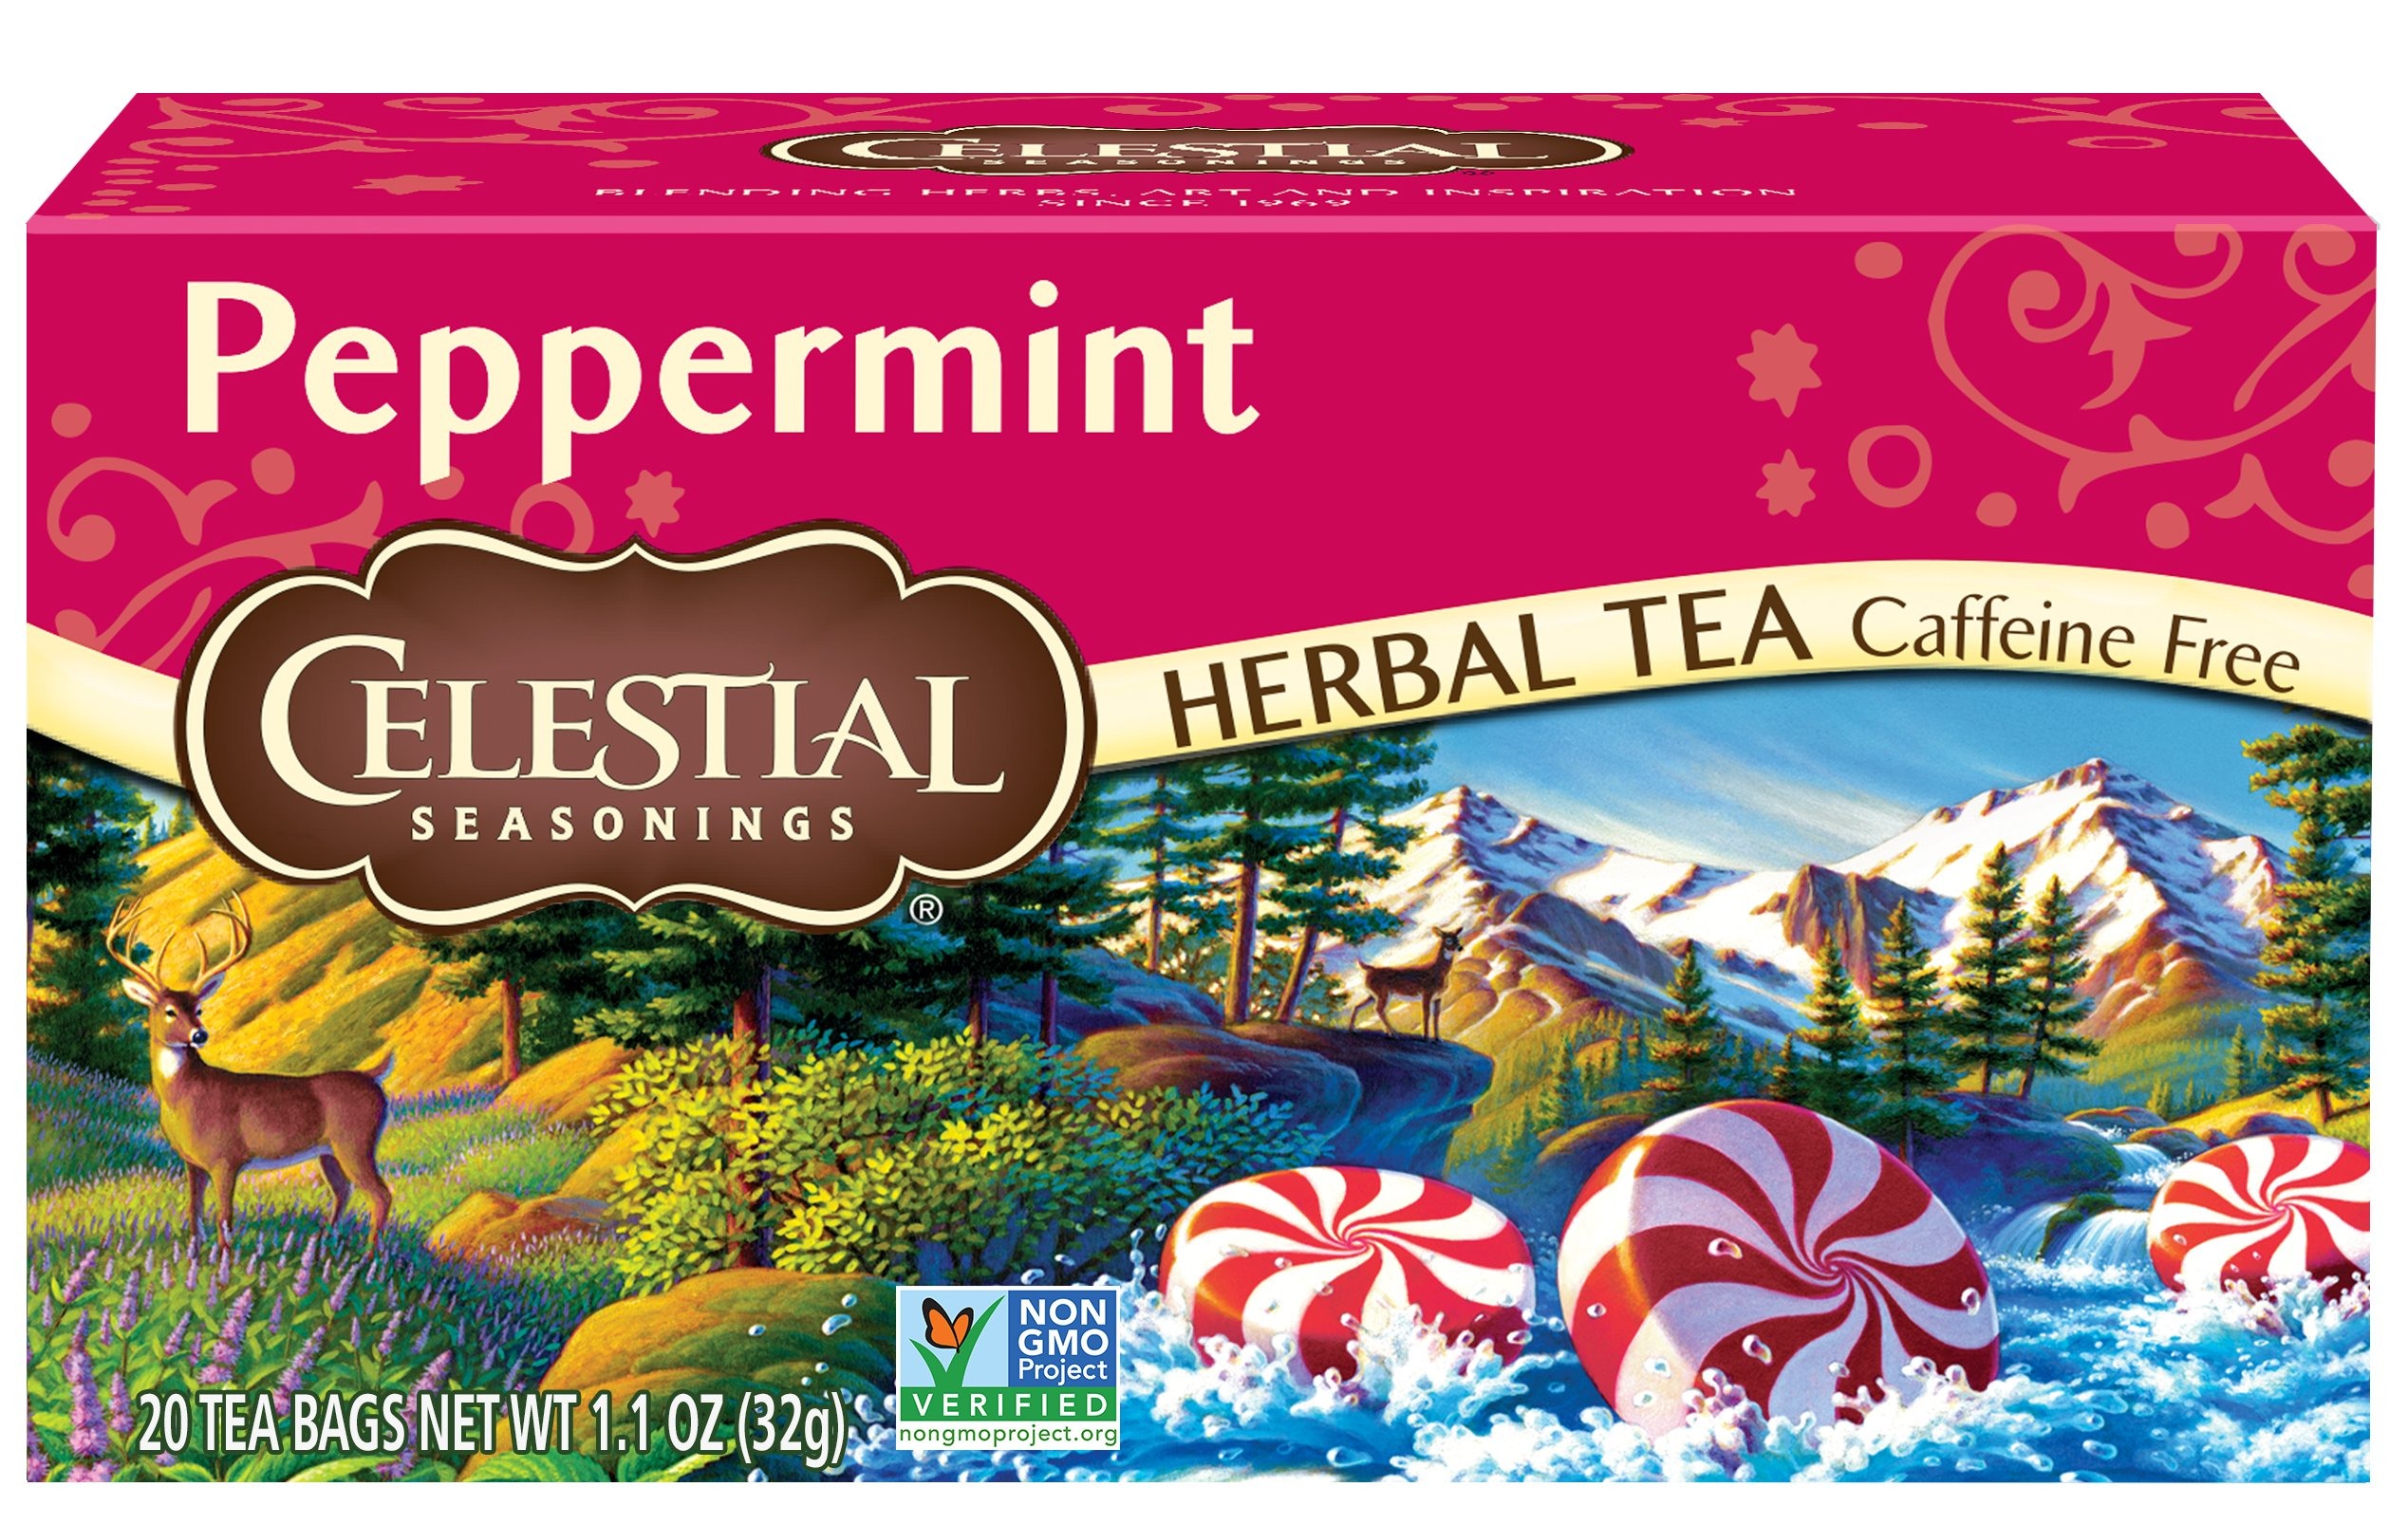
Item Name: Celestial Seasonings Peppermint Herbal Tea, 20 ct
Bullet Point 1: Pure peppermint leaves from the Pacific Northwest
Bullet Point 2: Naturally caffeine free
Bullet Point 3: Contains no artificial flavors, colors or preservatives
Bullet Point 4: Gluten free
Bullet Point 5: Responsible packaging: recycled boxes & stringless tea bags help reduce waste
Value: 20.0
Unit: Count

Price: 3.39